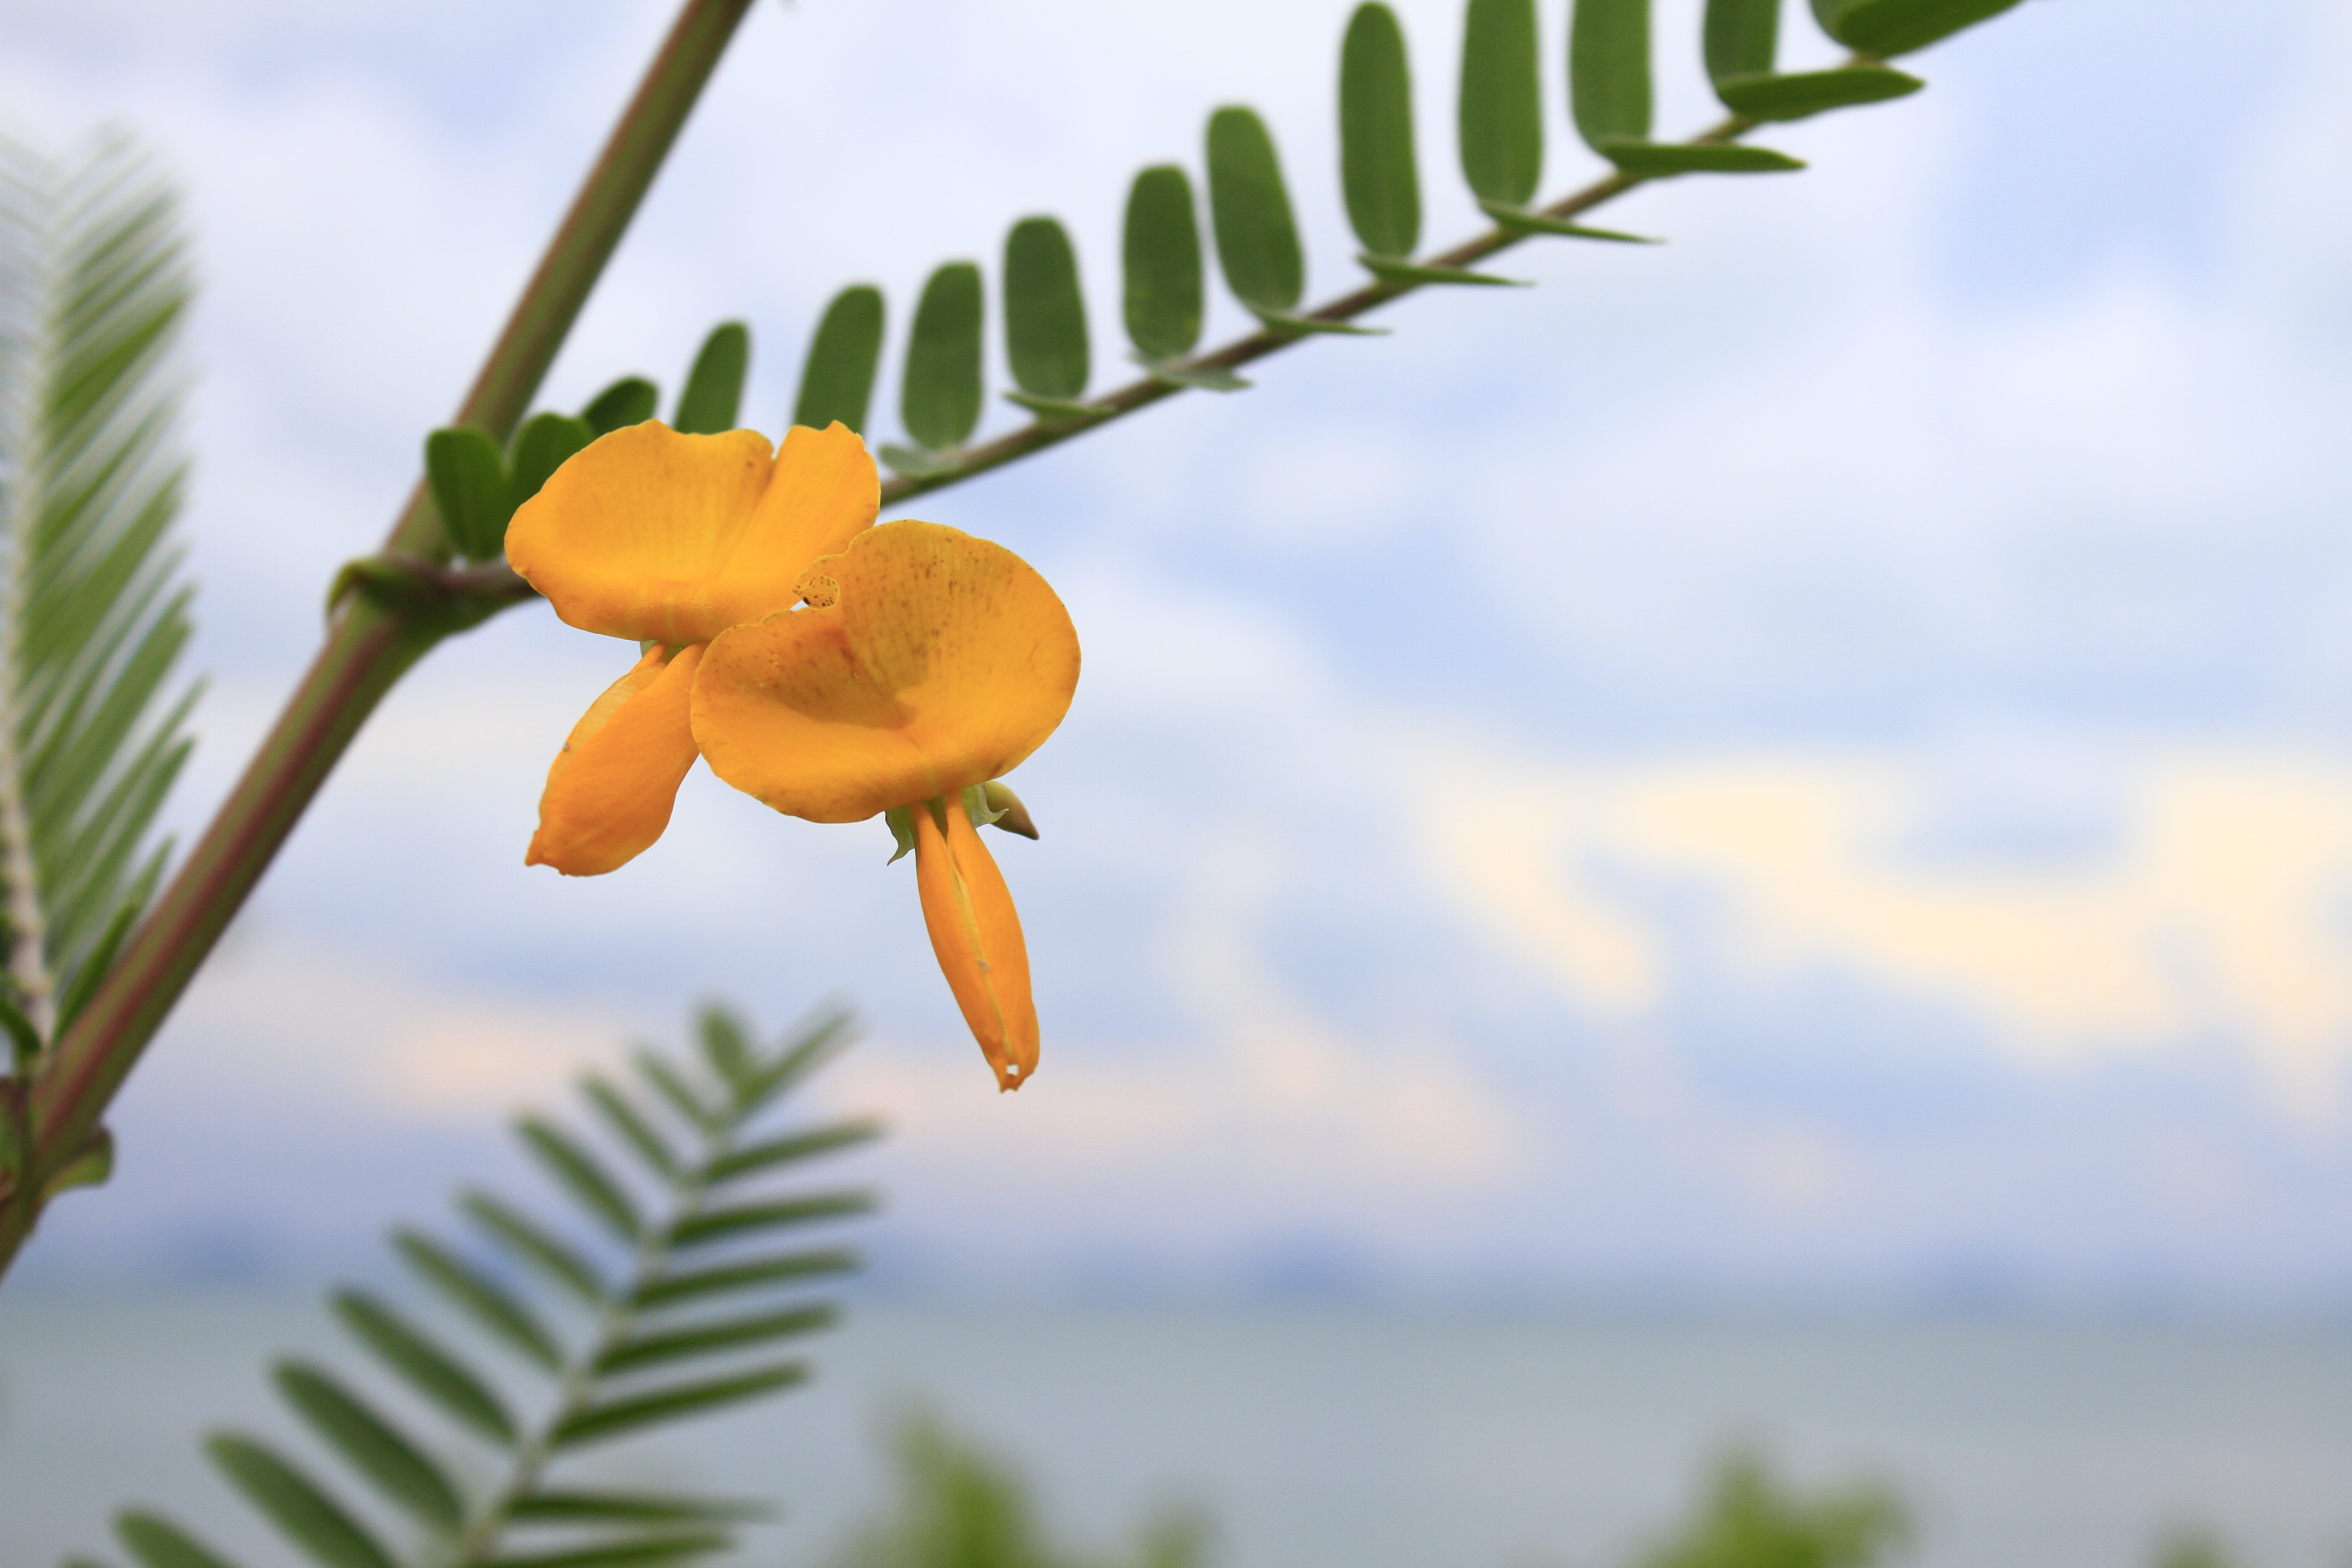
nature, flower, plant, flowering plant, botany, plant stem, Agati, wildflower